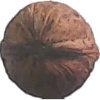
Label: walnut